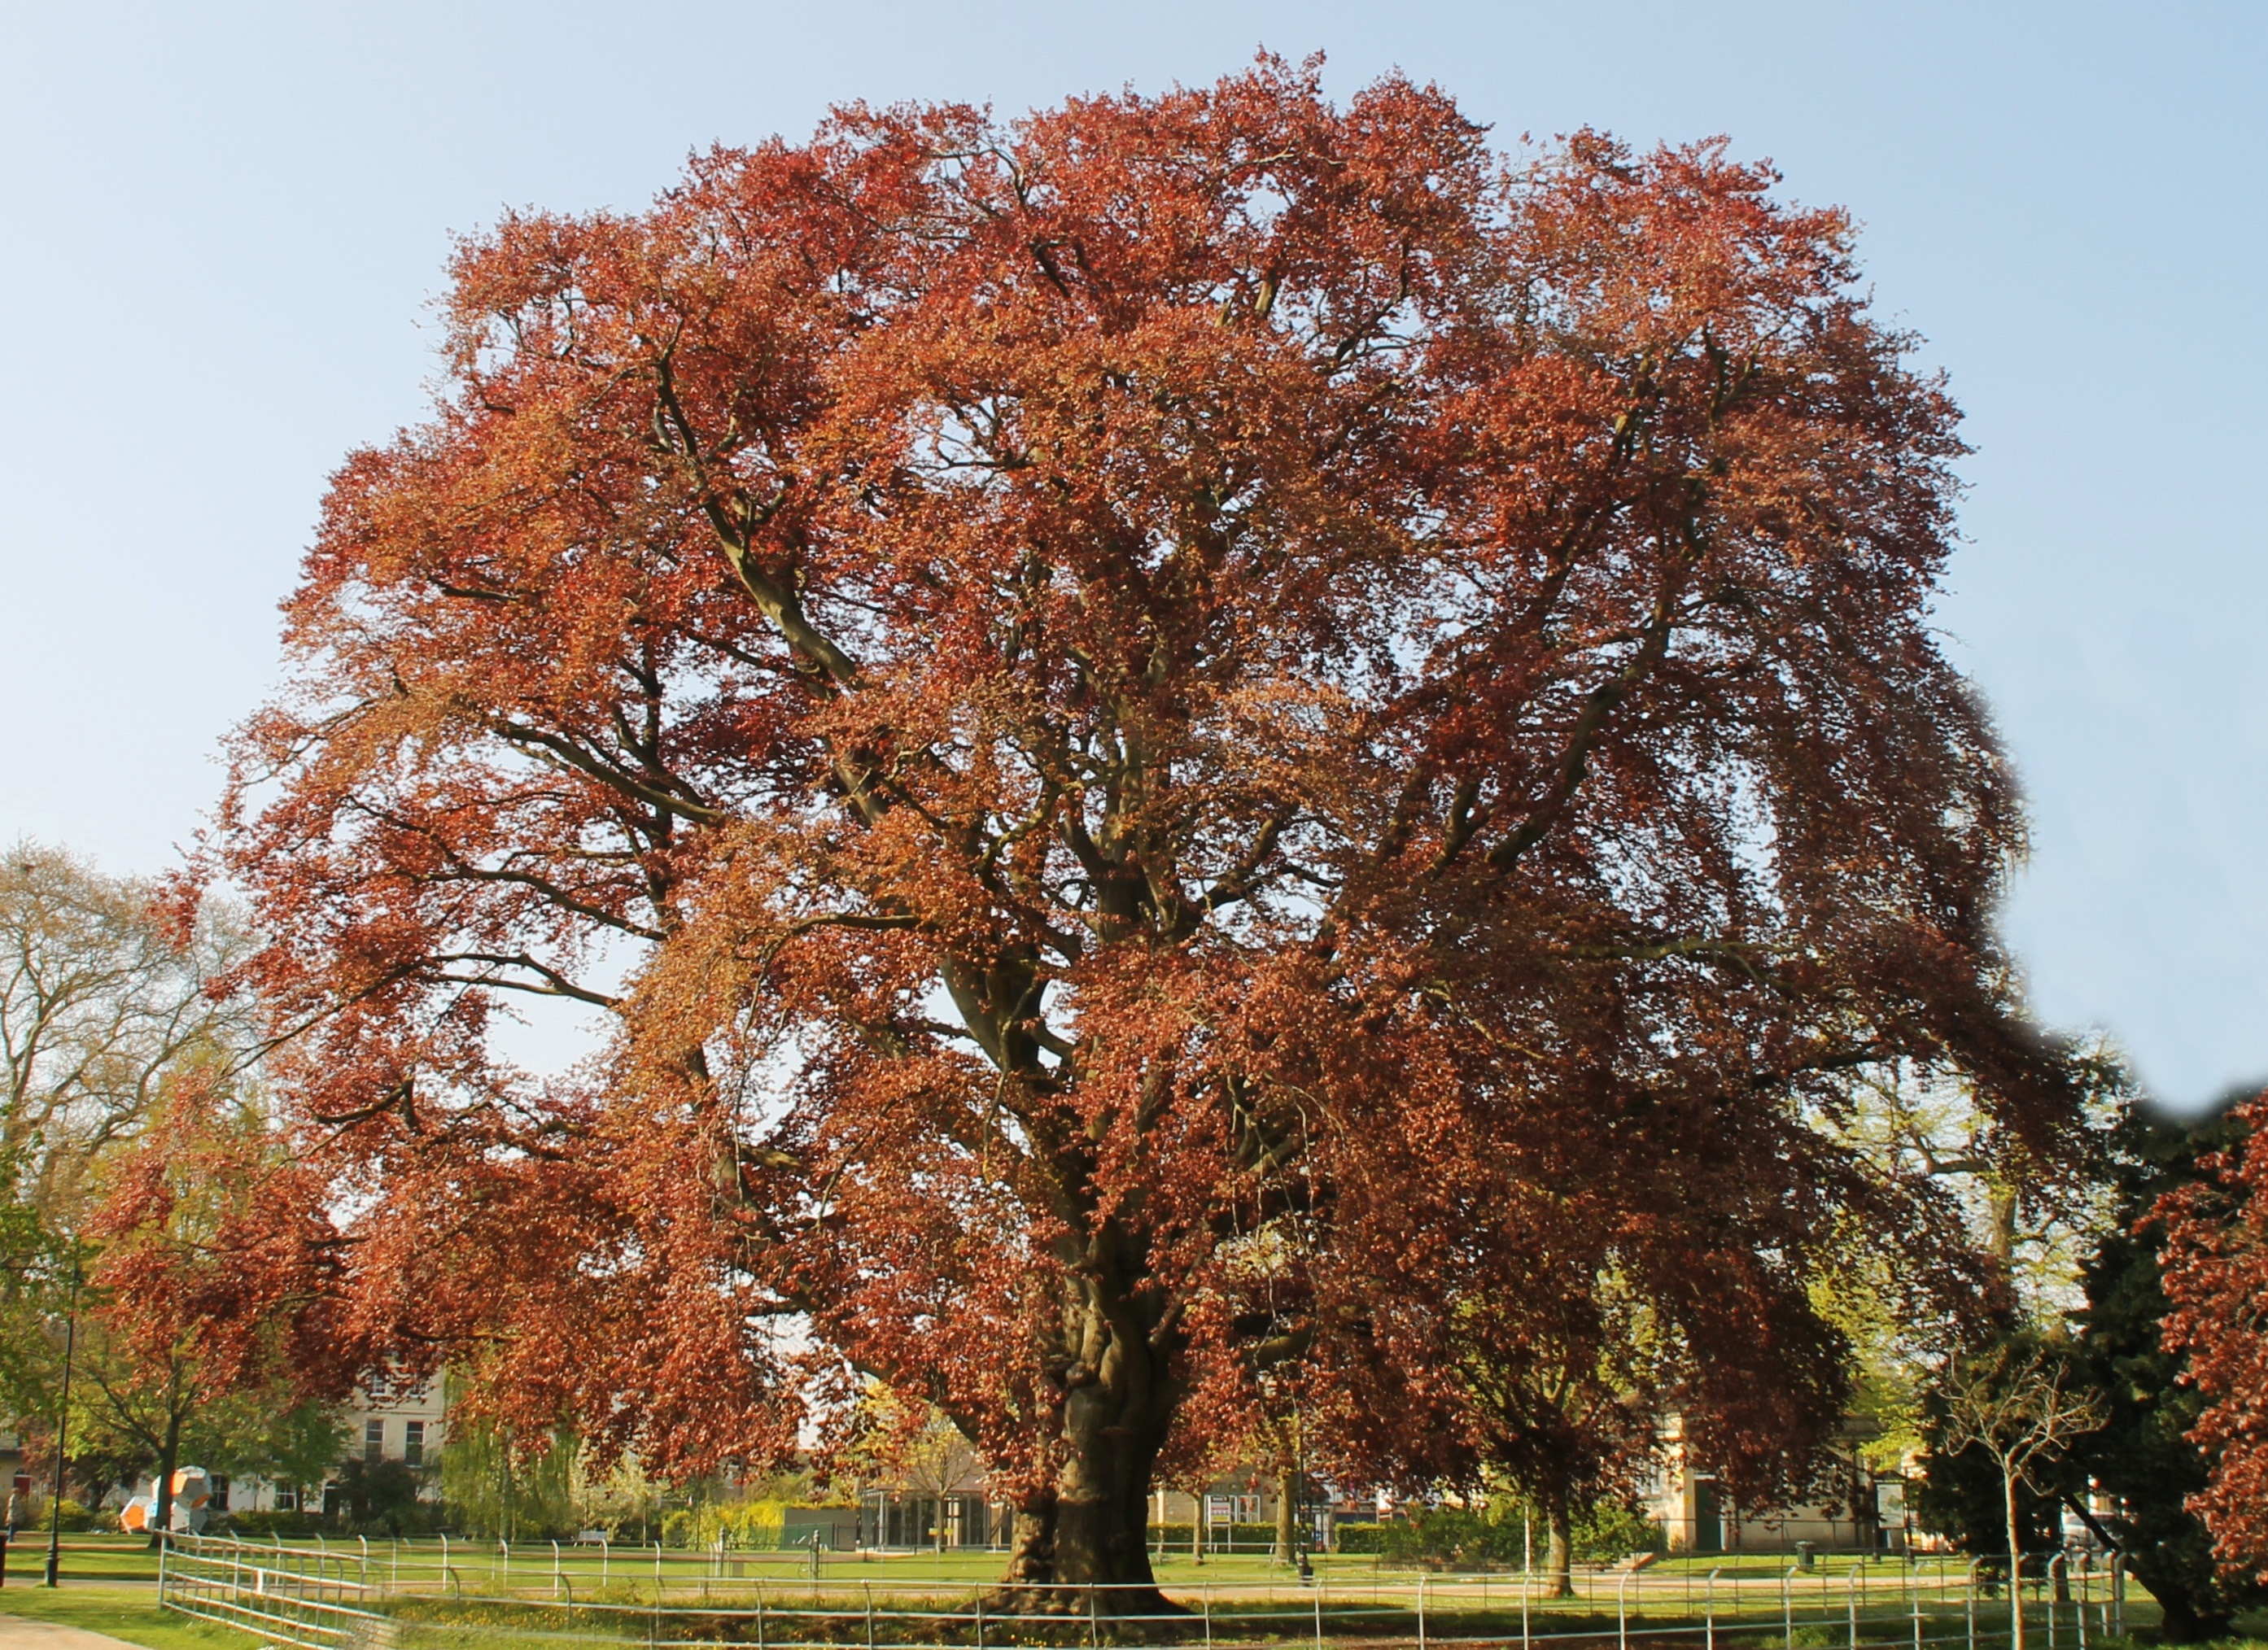
tree, nature, plant, leaf, autumn, brown, season, maple tree, deciduous, oak, grove, powerful, flowering plant, woody plant, land plant